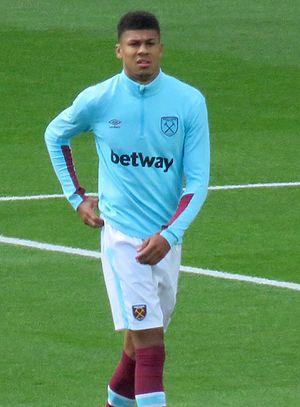
Ashley Michael Fletcher, né le 2 octobre 1995 à Keighley, est un footballeur anglais qui évolue au poste d'attaquant au Middlesbrough FC.